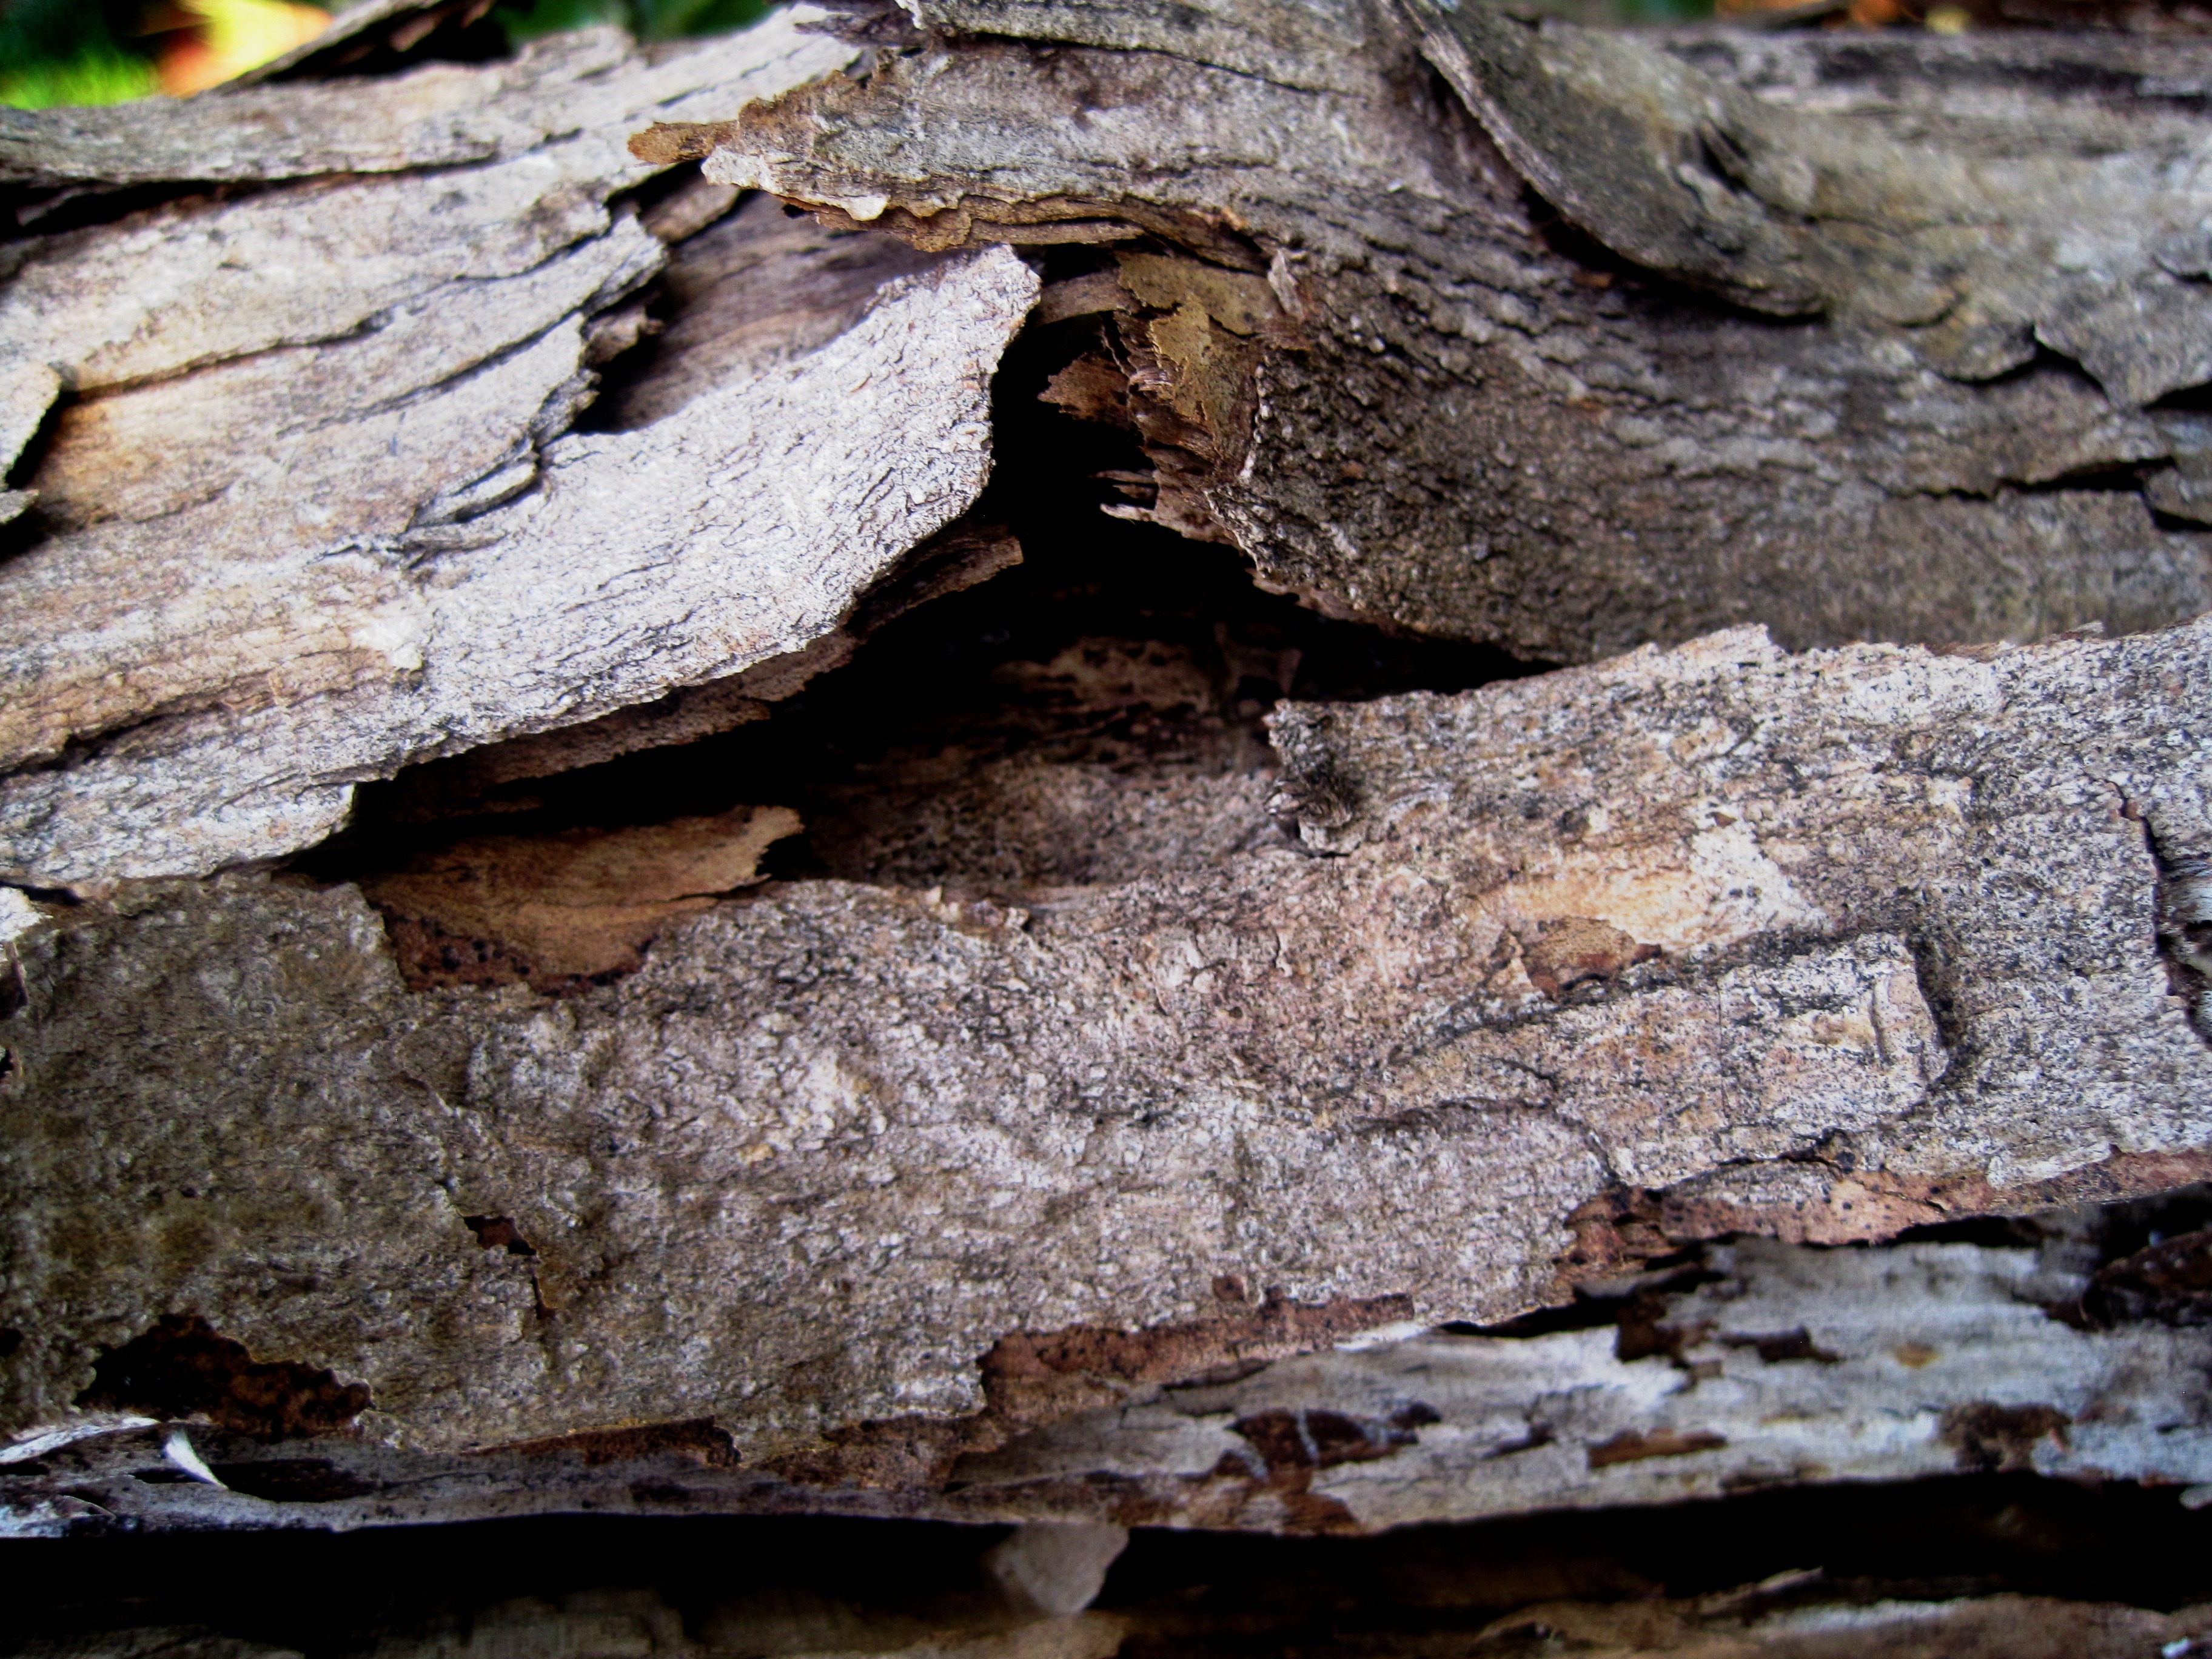
tree, nature, rock, branch, plant, wood, texture, leaf, flower, trunk, bark, dry, wildlife, soil, dead, material, tree trunk, close up, geology, peeling, macro photography, woody plant